Tornadoes of 2021

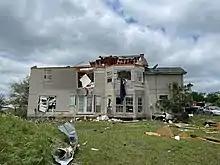
EF2 damage to a two-story house near Waxahachie, Texas.

Following isolated tornado activity on March 16, a rare high risk outlook was issued by the SPC for March 17 in Mississippi and Alabama, including a 45% risk area for tornadoes, the first of which since May 2019. Forecasters noted the potential for violent, long-tracked tornadoes to occur in the risk area, though this did not occur. However, a few strong tornadoes did touch down and cause significant damage, though none exceeded EF2 intensity. The first tornado of the day touched down west of Waynesboro, Mississippi, just after 12:00 p.m. CDT and caused EF2 damage to chicken houses and trees. Other strong EF2 tornadoes caused damage in and around Silas, Billingsley, and Burnsville, Alabama. More severe weather occurred on March 18 along the Atlantic coast from Florida to Southern Maryland, and a moderate risk was issued from Eastern Georgia to North Central North Carolina on March 17. The moderate risk was downgraded to enhanced on March 18 due to a lack of buoyancy in the atmosphere, but numerous strong to severe thunderstorms still tracked through the area during the afternoon. Several more tornadoes were confirmed before the storms moved offshore that evening. Overall, this outbreak produced 51 tornadoes and no fatalities.